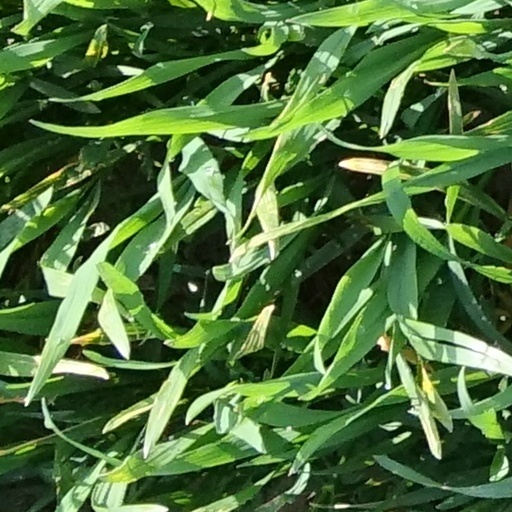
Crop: wheat